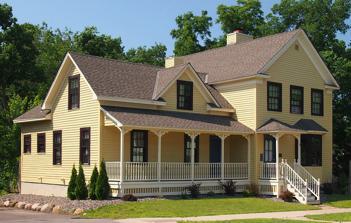
Building: Shaw–Hammons House
Country: United States of America
Year built: 1852
Historic house in Minnesota, United States United States historic place Shaw-Hammons House U.S. National Register of Historic Places The Shaw–Hammons House viewed from the northeast Show map of Minneapolis–Saint Paul Show map of Minnesota Show map of the United States Location 302 Fremont Street, Anoka, Minnesota Coordinates 45°11′52″N 93°23′43″W / 45.19778°N 93.39528°W / 45.19778; -93.39528 Area Less than one acre Built c. 1852, 1870 Architectural style Greek Revival NRHP reference No. 79001183 Designated December 26, 1979 The Shaw–Hammons House , also known as the DeGraff–Follrath House , is the oldest standing residential building in Anoka, Minnesota , United States. It was originally built around 1852 and then expanded in 1870. The Shaw–Hammons House was listed on the National Register of Historic Places in 1979 for its local significance in the themes of architecture and exploration/settlement. It was nominated for its association with local Euro-American settlement through its succession of notable early owners, and for being Anoka's best-preserved example of Greek Revival architecture . Origin In 1854, Neil Shaw purchased and platted 160 acres (65 ha) of land in present-day Anoka County, Minnesota , with his three sons. They built the family home out of simple wood and clapboard siding while using elements of Greek Revival architecture in the formal design. Crowned with a slightly pitched roof , the eaves feature a detailed classical cornice .  The eave returns , shuttered front windows, and entrance also embody the symmetry and grace of this style. Shaw used the east section of his house as one of Anoka's original storefronts from the 1850s into the 1870s. Afterward, ownership of the property changed hands many times. One of Anoka's prominent citizens, a transplanted attorney from Maine named Weston Hammons, purchased the home in 1870. That same year, Hammons added to the west section, creating a two-and-a-half-story structure with a full basement, which came to be considered the main house. Additional modifications involved remodeling the front façade—including the veranda —with turned posts and decorative spandrel . The interior of this section contains two parlors and a closet on the first floor, as well as two bedrooms, two closets, and a bath on the second floor. Hammons later expanded his business interests into the local lumber industry and to Anoka's Boot and Shoe Manufacturing Company, which endured as one of Anoka's most significant enterprises during the 1880s. Later history In 1883, Justice W. DeGraff, a railroad contractor and engineer, purchased the house for his wife and daughter. His only child, Marie, soon developed a keen interest in gardening and flowers. When she inherited the home from her parents, she expanded the property's garden. Under her care, the south side of the narrow lot along the house became a prolific producer of brightly colored flowers and plants, many of which Marie bred herself. To supplement her income, Marie gave piano lessons to the local children and was recognized as an accomplished artist. When Marie moved to a senior care facility in 1965, the house changed hands once again, this time to Darwin Follrath and his wife. The couple restored the home to its original 1870 configuration, and on February 11, 1980, the home received an official listing on the National Register of Historic Places. After the Follraths sold the home to a development company, it fell into disrepair. The developers considered it too far gone to restore and attempted to demolish it in order to make way for a condominium, though city zoning and preservation ordinances prohibited it. With those plans effectively cancelled and the home listed on the "most endangered" list compiled by the Preservation Alliance of Minnesota , the developers sold the home to a private citizen whose time, money, and efforts eventually revived it to its original 1870 luster. See also National Register of Historic Places listings in Anoka County, Minnesota References This article incorporates text from MNopedia , which is licensed under the Creative Commons Attribution-ShareAlike 3.0 Unported License .